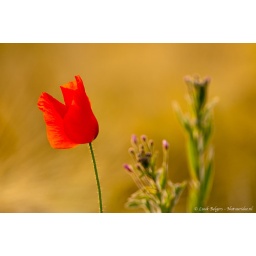
I really liked the bokeh in this one. Nice and warm with the red poppy standing out.